Indigenous peoples of Siberia

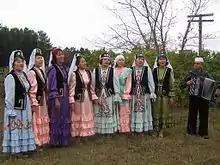

Four small language families and isolates, not known to have any linguistic relationship to each other, compose the Paleo-Siberian languages: